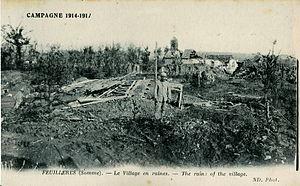
Carte postale ancienne éditée par ND, collection Campagne 1914-1917
Feuillères est une commune française située dans le département de la Somme, en région Hauts-de-France.